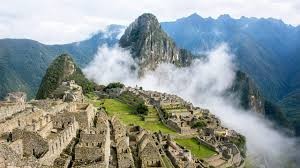
Landmark: Machu Picchu